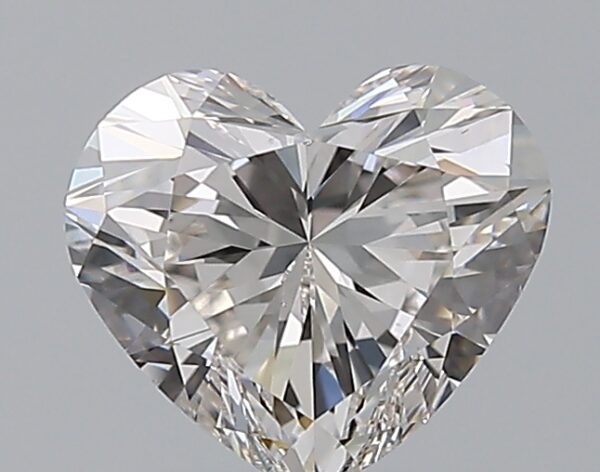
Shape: heart
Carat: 1.5
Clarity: VS1
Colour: I
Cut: EX
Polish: EX
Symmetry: VG
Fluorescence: N
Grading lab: GIA
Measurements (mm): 6.96 x 7.94 x 4.62